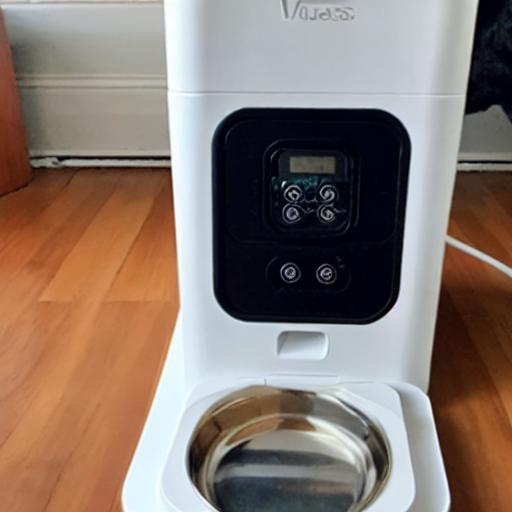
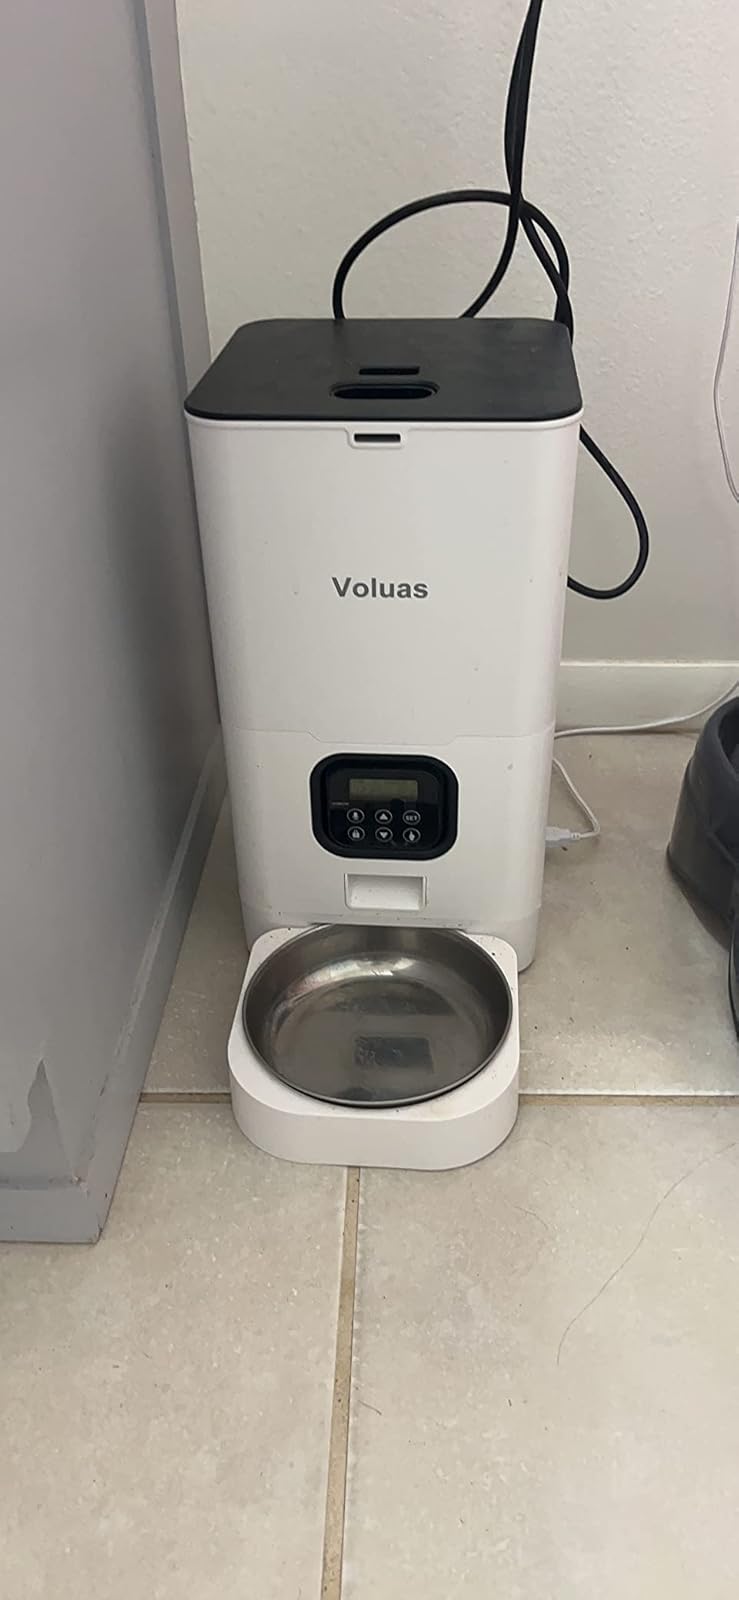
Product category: items_feeder
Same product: no